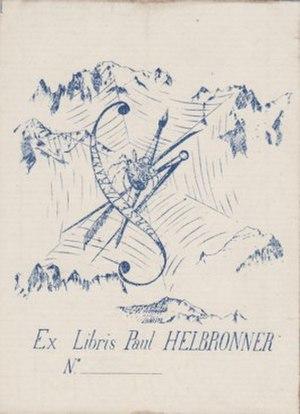
Ex libris trouvé dans un livre en ma possession provenant de la bibliothèque de Paul Helbronner (1871-1938)
Paul Helbronner est un polytechnicien, alpiniste et géodésiste français, né à Compiègne dans l'Oise le 24 avril 1871 et mort à Paris le 18 octobre 1938. De 1903 à 1928, il mène vingt-deux campagnes de relevés aboutissant à une modélisation géodésique de l'ensemble des Alpes françaises et de la Corse. Sous le titre Description géométrique détaillée des Alpes françaises, il publie ce travail monumental en douze tomes et deux albums annexes entre 1910 et 1939. Sur proposition de l’Académie des sciences, son nom a été donné à la pointe Helbronner dans le massif du Mont-Blanc. Celle-ci sert de point d’appui et d'escale au téléphérique assurant la liaison entre Chamonix, l’aiguille du Midi et Courmayeur. Il est président d'honneur de la Société française de photographie de 1929 à 1931.